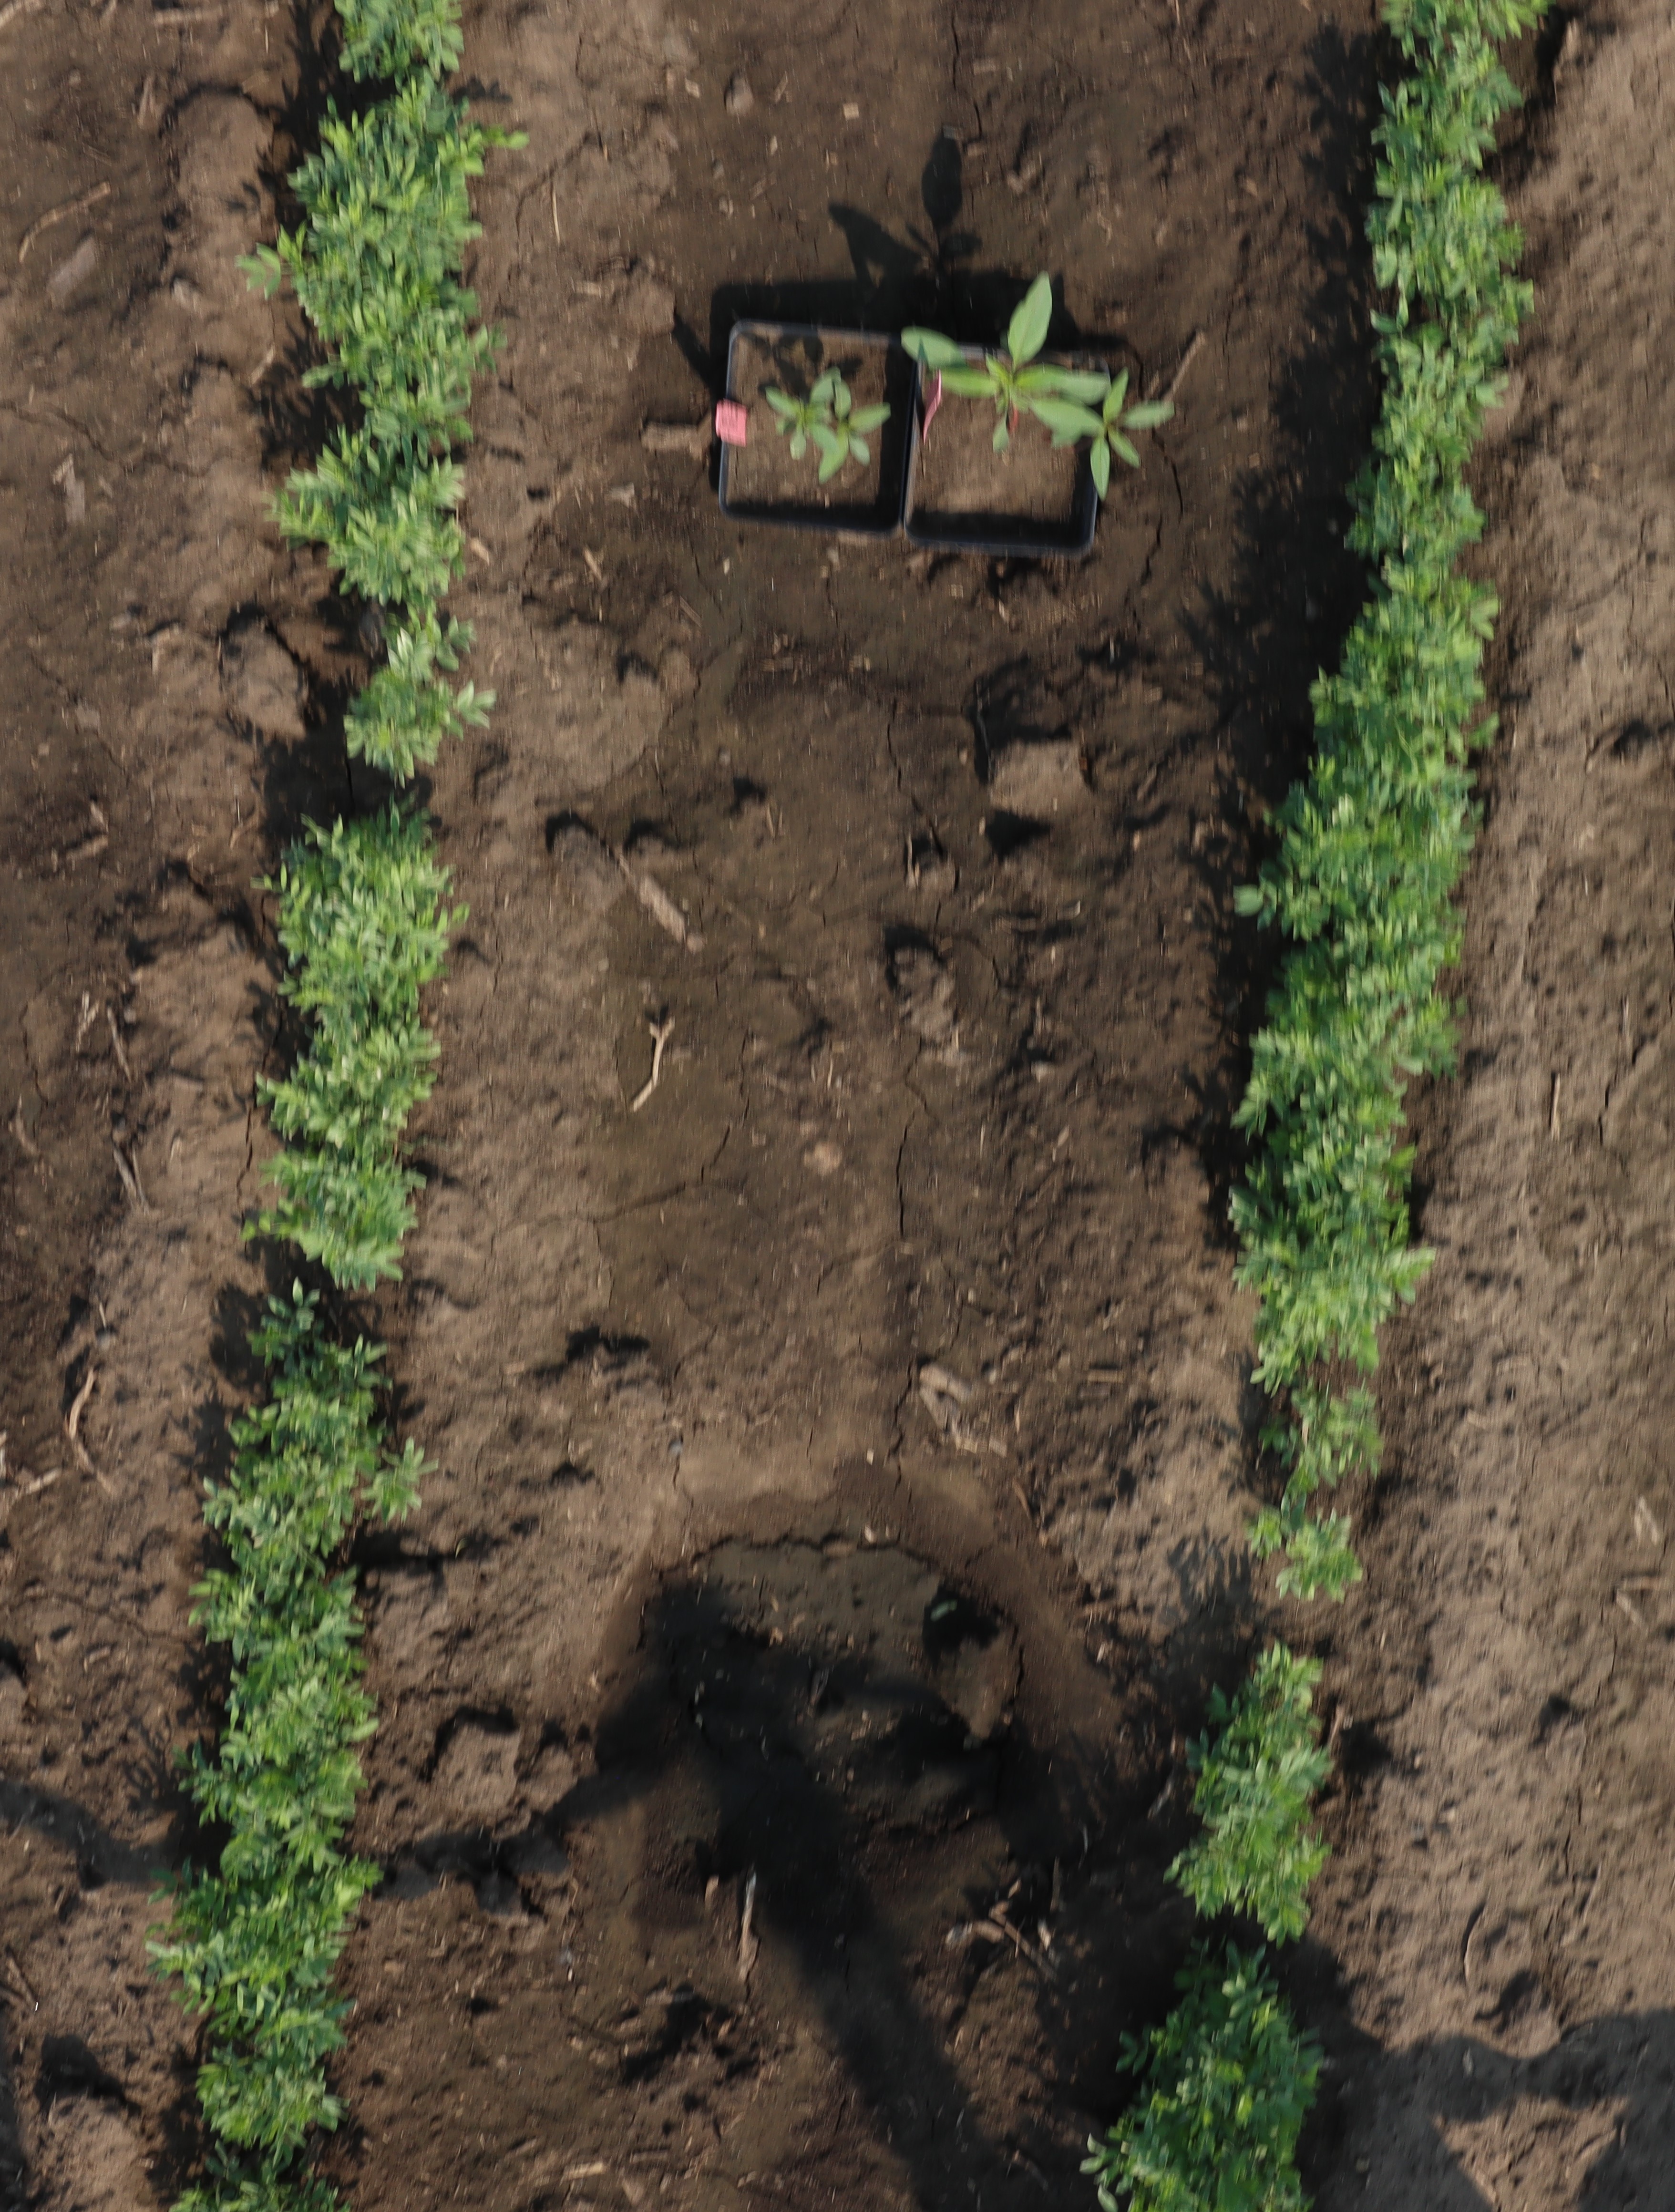
Crop: Lentil
Objects: Lentil, Lentil, Lentil, Lentil, Lentil, Lentil, Lentil, Lentil, Lentil, Lentil, Lentil, Lentil, Waterhemp, Waterhemp